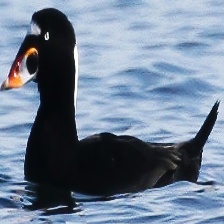
Species: SURF SCOTER
Scientific name: MELANITTA PERSPICILLATA
ImageNet parent category: drake